Angel Street (TV series)

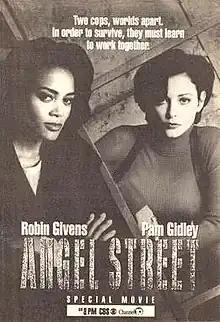
Series premiere print advertisement

Angel Street is an American crime drama television series created by John Wells, that aired on CBS from September 15 to October 3, 1992.